Cassina Gambrel Was Missing

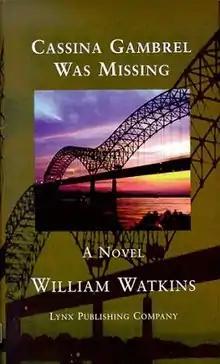
First edition cover

Cassina Gambrel Was Missing is a 1999 novel by William Watkins.